Ryan Walker (cartoonist)

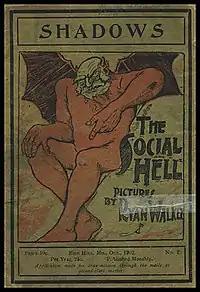
Walker's first book, a 1902 cartoon pamphlet, "The Social Hell."

During his Kansas City years, Walker approached the proprietor of a new socialist weekly, the "Appeal to Reason," established there in the summer of 1895 seeking employment as the paper's cartoonist. Although Julius Wayland was not able to pay Walker at the time, he nevertheless published the first few of Walker's cartoons in the pages of the "Appeal" .